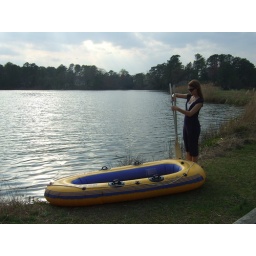
Me by the water with a big, yellow raft